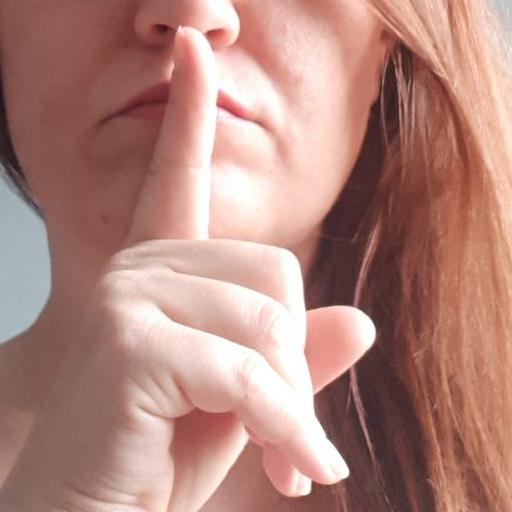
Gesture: mute